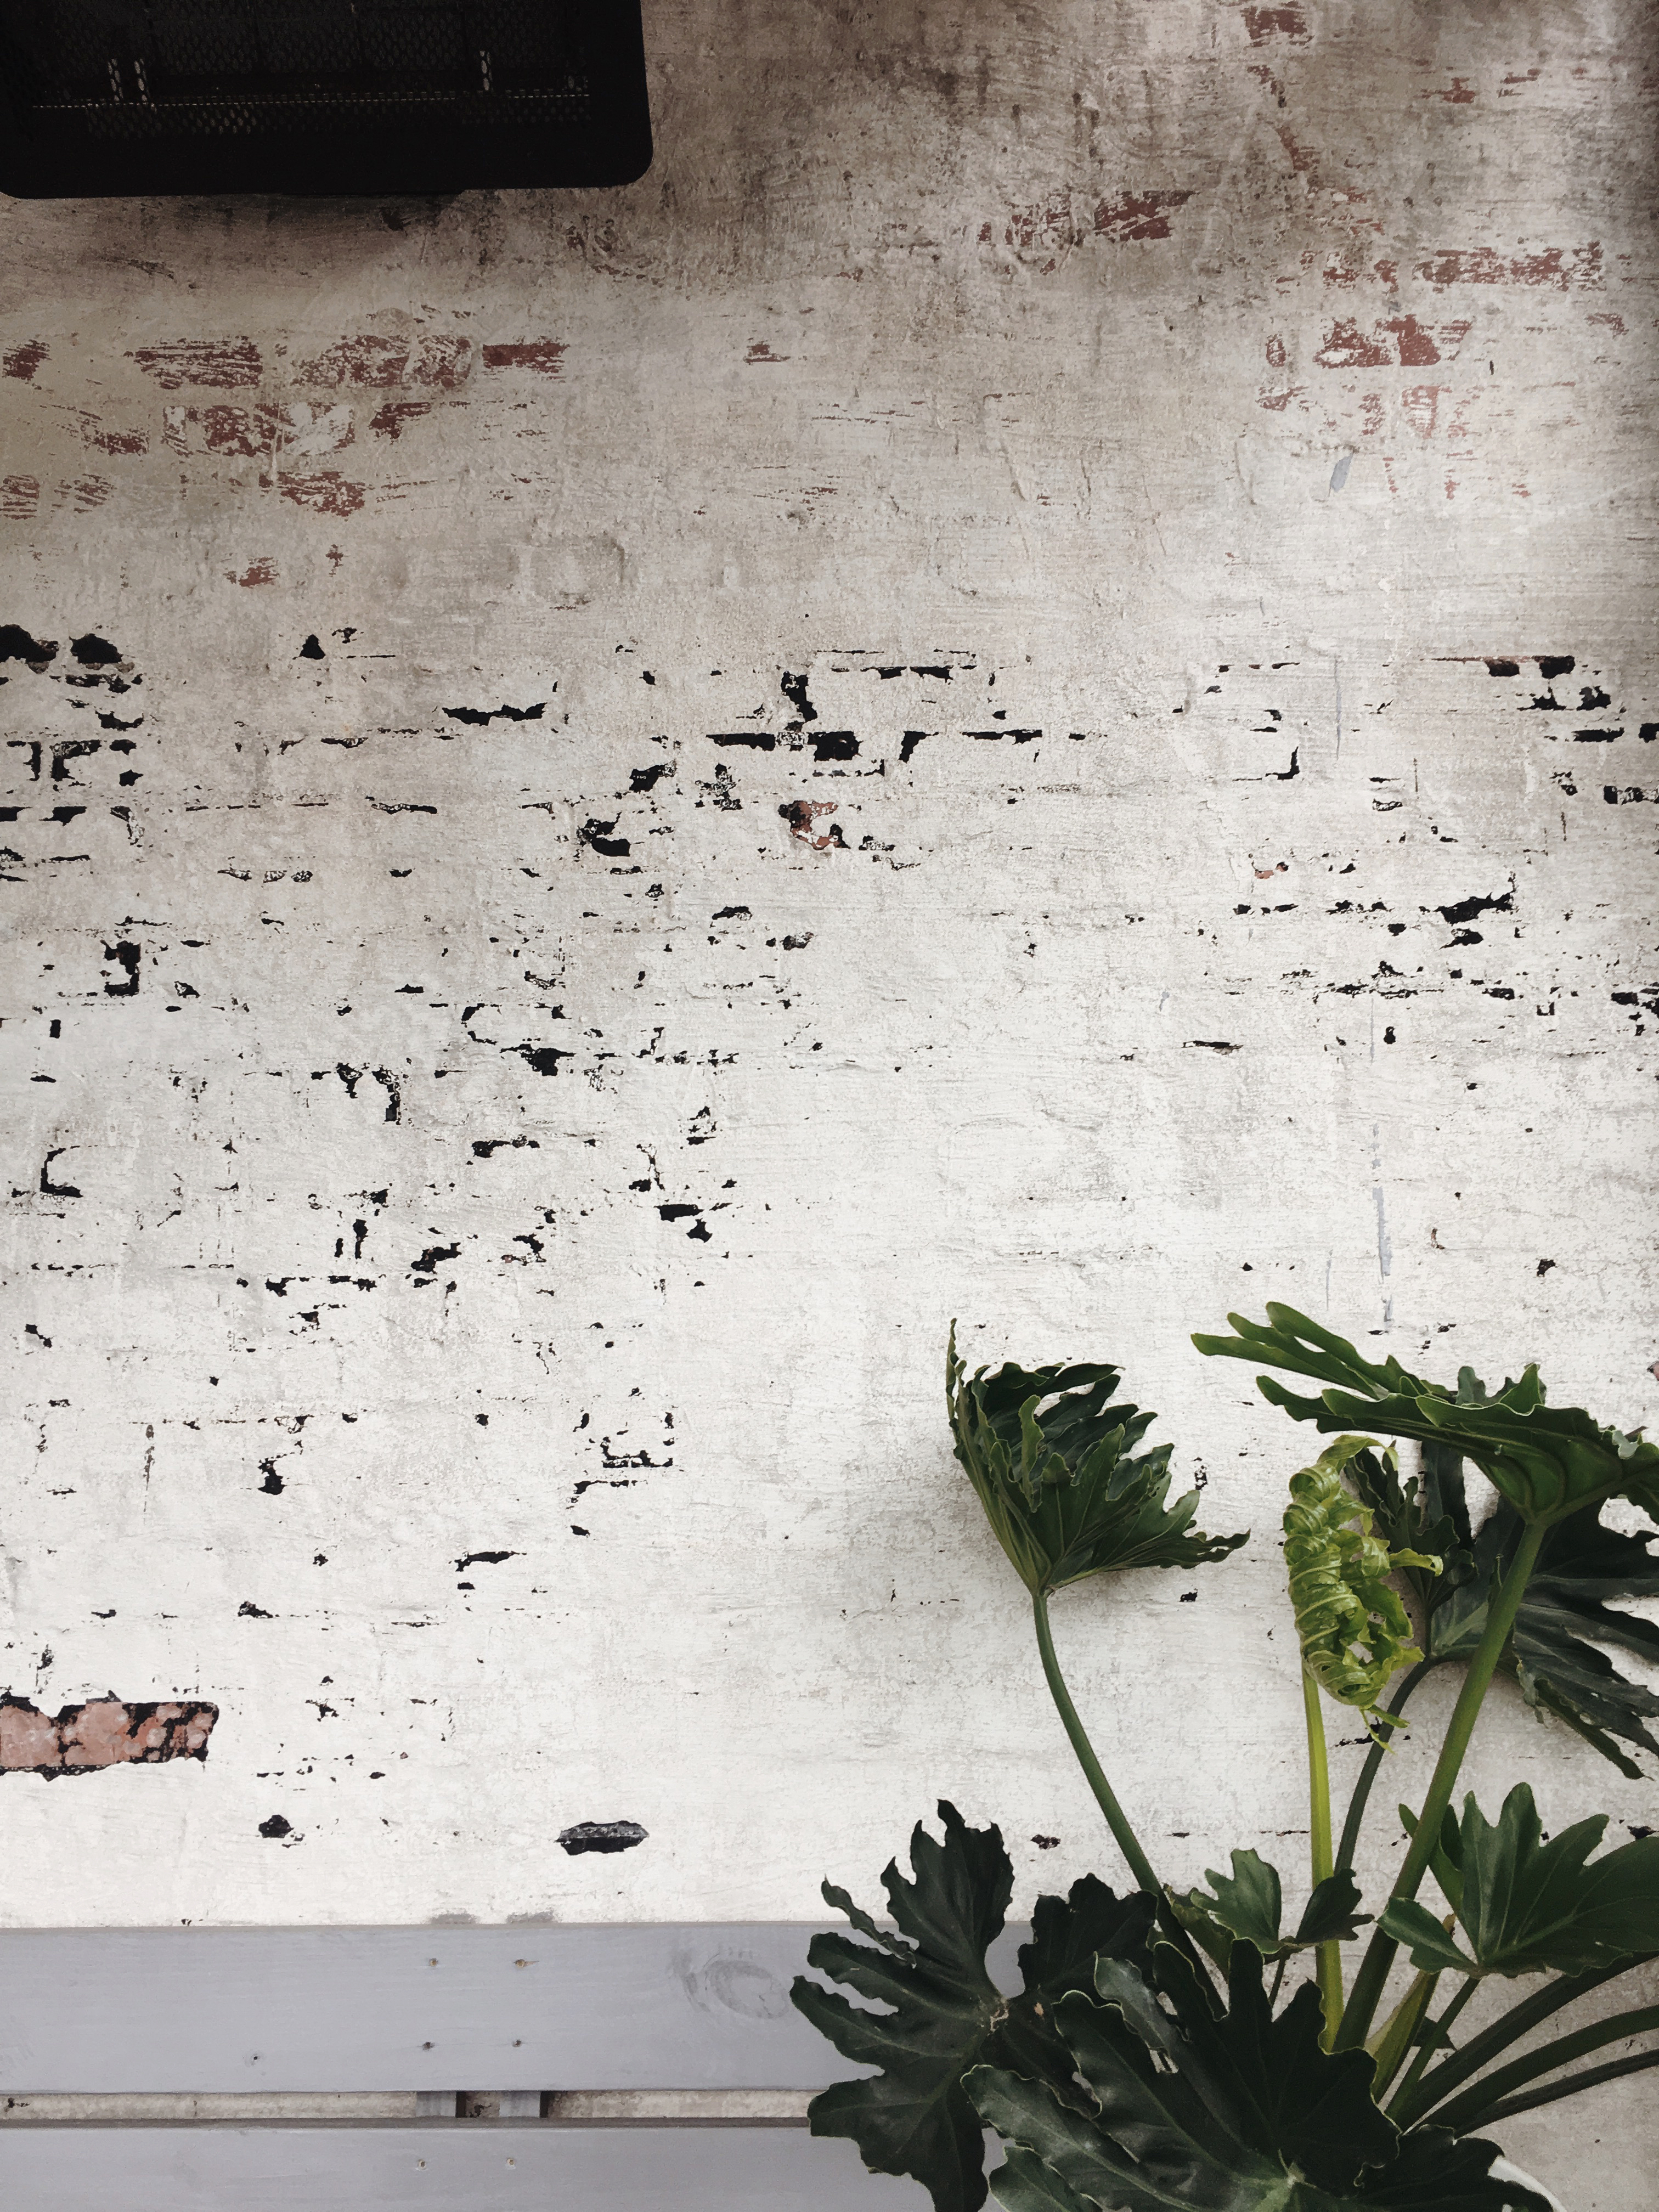
white, texture, leaf, flower, wall, green, color, black, art, shape